Coleus madagascariensis

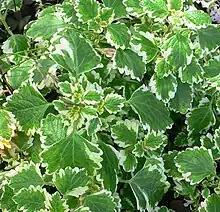
'Variegated Mintleaf'

It is a herbaceous, fragrant, semi-succulent, multibranched plant with a sprawling growth habit that becomes a dense rambling subshrub reaching 1m high, where it will root as the branches touch the ground. The young branches are square in cross-section with opposite leaves.